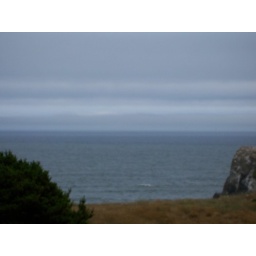
All taken from About View balcony beach below